Sufism in Punjab

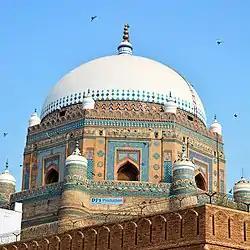
Shrine of Shah Rukn e Alam in Multan

The majority of the Sufis in eastern Punjab come from the Chamar and Chuhra caste. Through the teachings of Guru Ravidass, some of the Dalits connect to the Qadri and Chishtia Sufi Orders. The holy Dalit Sufi Saints of Punjab are buried in graves that are painted in green and their tombs are covered with green cloth. Many proclaim themselves as disciples of Abdul Qadir Gilani, Khawaja Moinuddin Chishti, Baba Farid and other famous Sufis.